Higashine Station

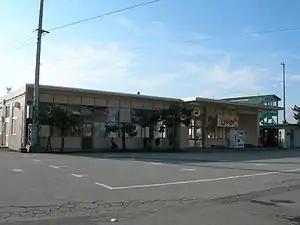
Higashine Station in September 2008

is a railway station located in the city of Higashine, Yamagata Prefecture, Japan, operated by the East Japan Railway Company (JR East).